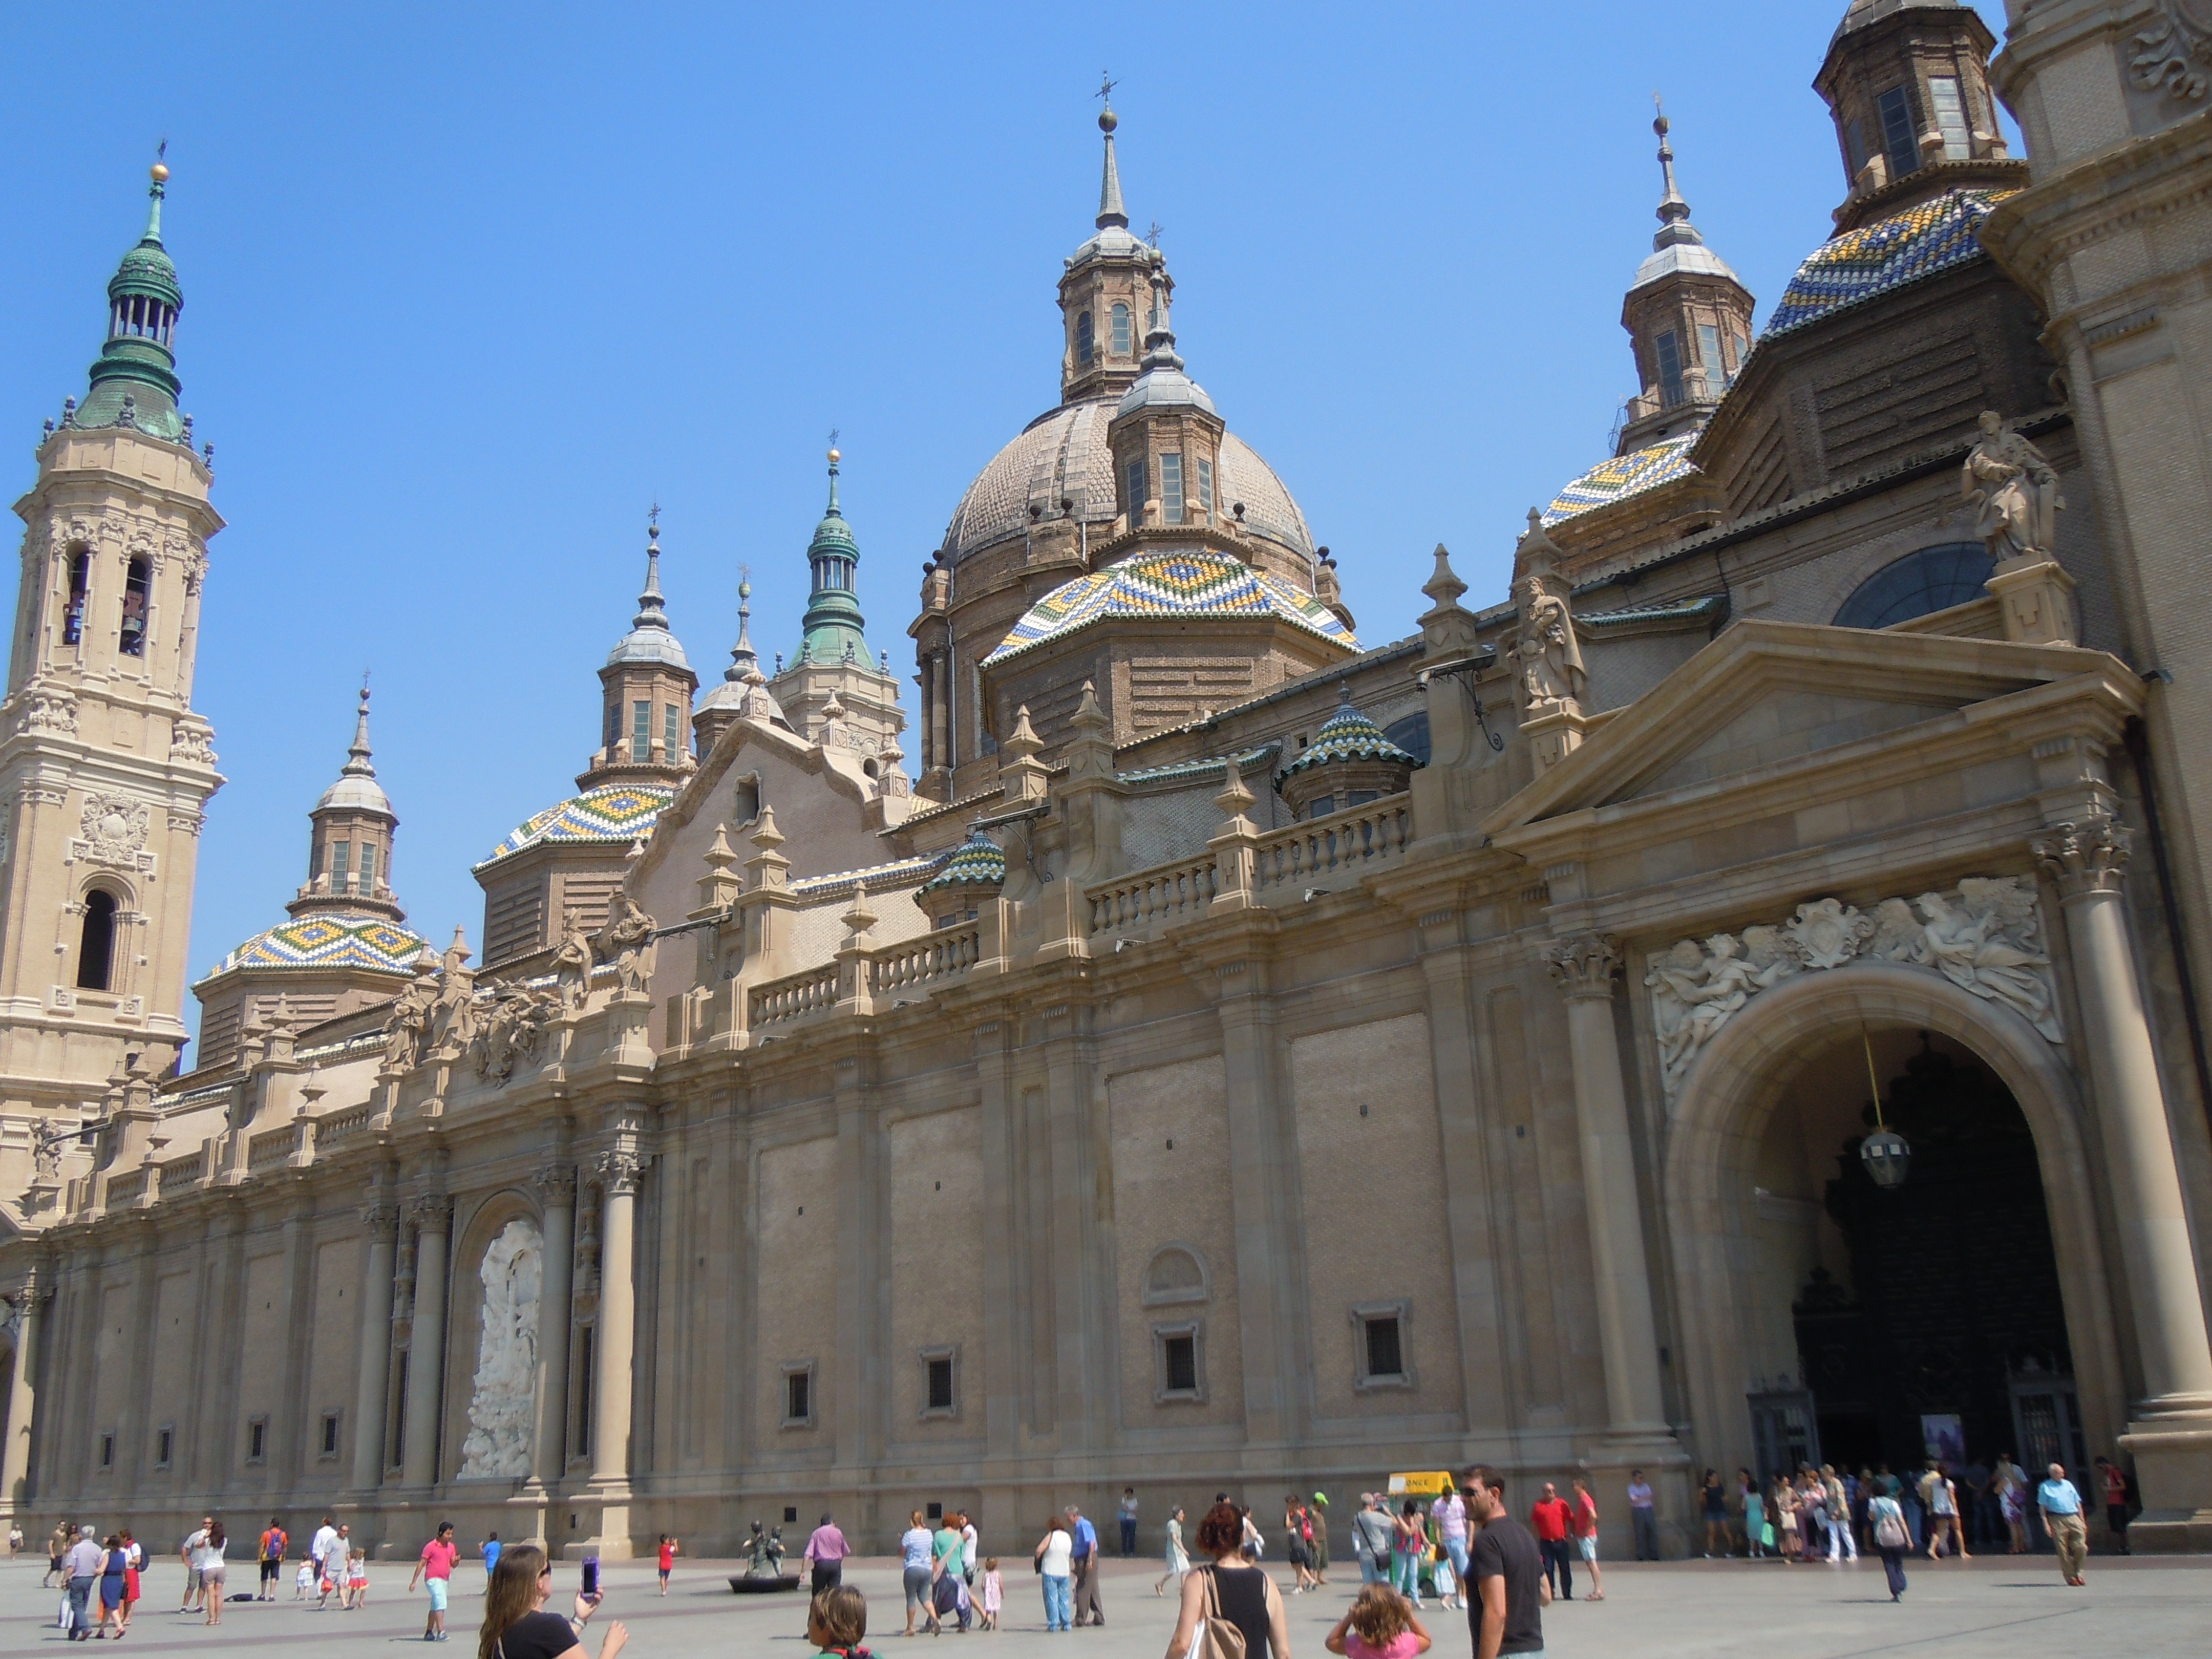
building, palace, plaza, landmark, cathedral, tourism, place of worship, town square, basilica, saragossa, tours, historic site, ancient history, abutment, human settlement